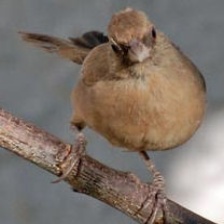
Species: ALBERTS TOWHEE
Scientific name: PIPILO ABERTI